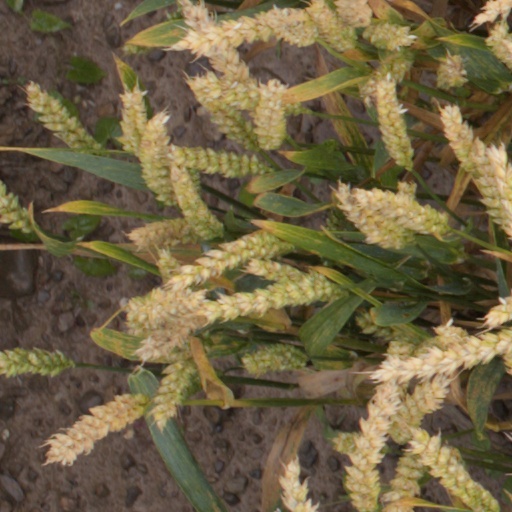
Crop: wheat